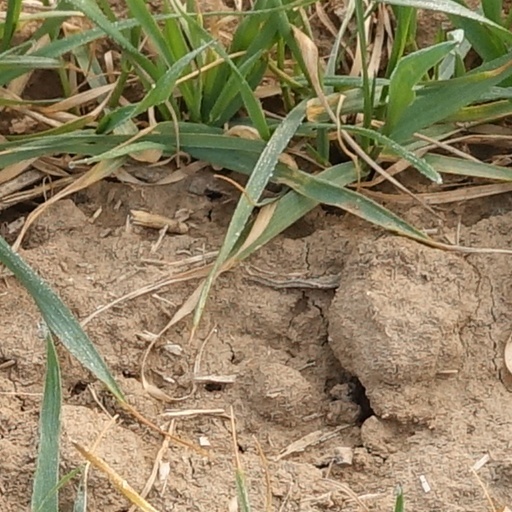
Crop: wheat